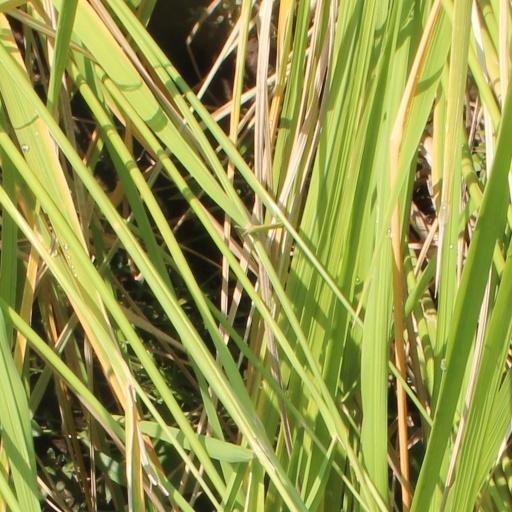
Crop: rice